Prince Friedrich of Saxe-Meiningen

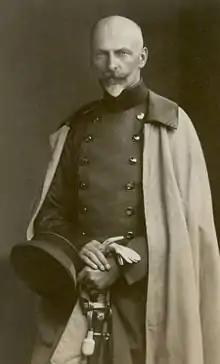
Photograph by Albert Meyer, 1914

Prince Friedrich of Saxe-Meiningen, Duke of Saxony (Friedrich Johann Bernhard Hermann Heinrich Moritz; 12 October 1861 – 23 August 1914) was a German soldier and member of the Ducal House of Saxe-Meiningen.